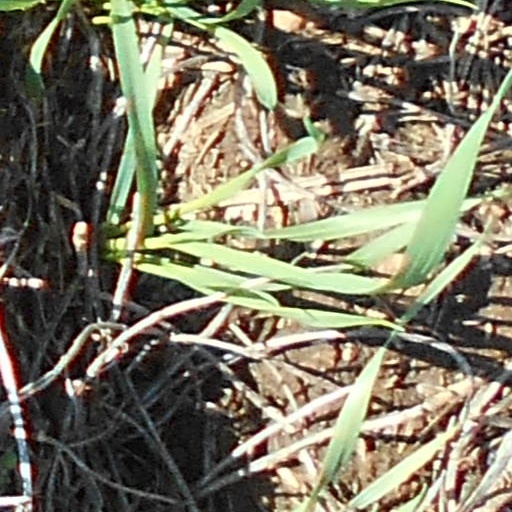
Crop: wheat